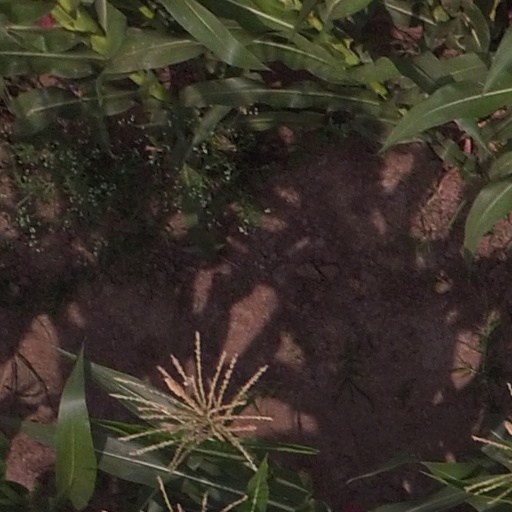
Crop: maize; corn